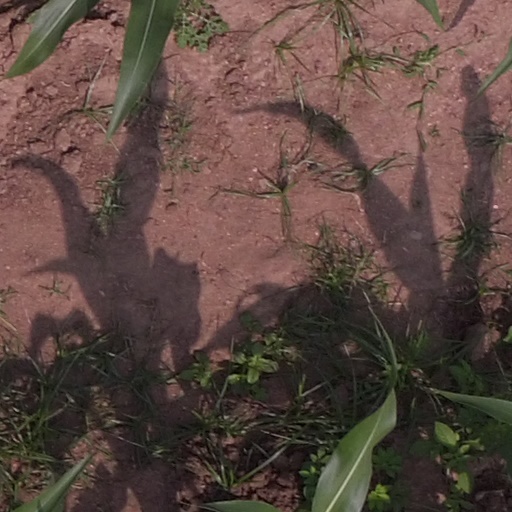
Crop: maize; corn